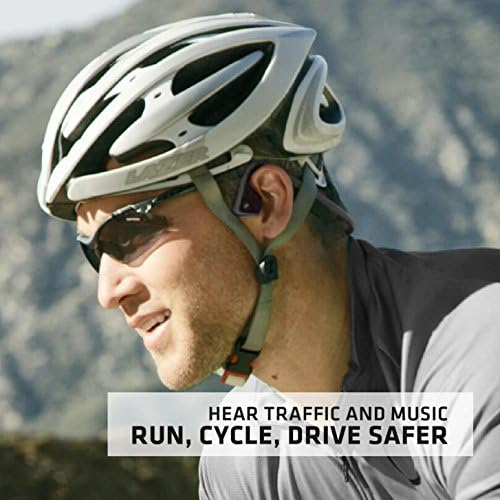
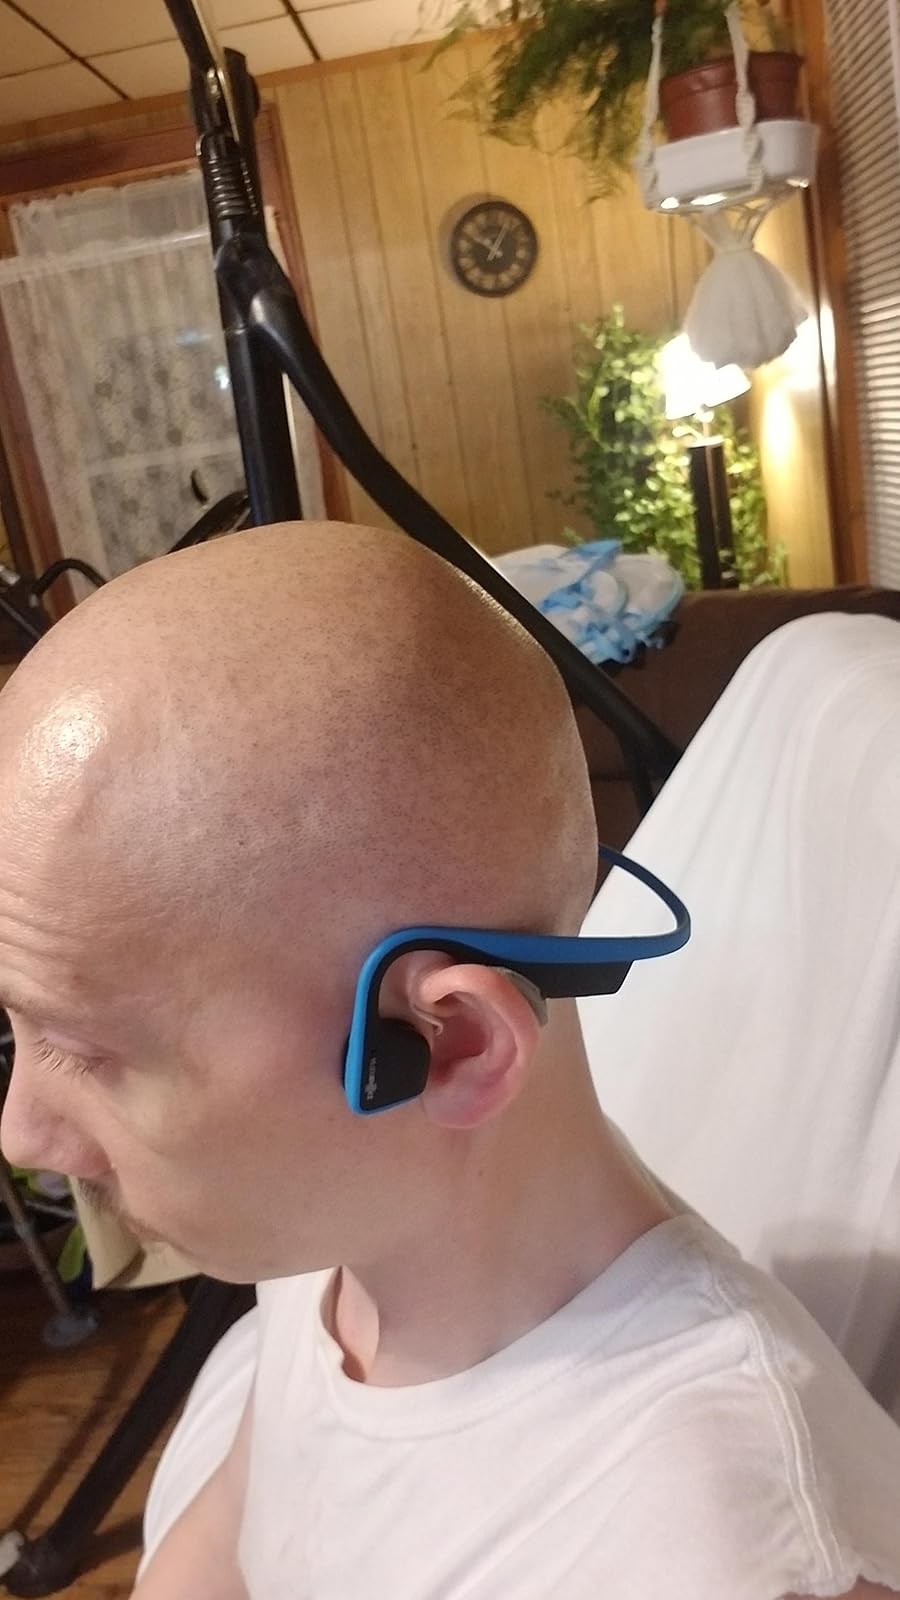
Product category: headphones
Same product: no